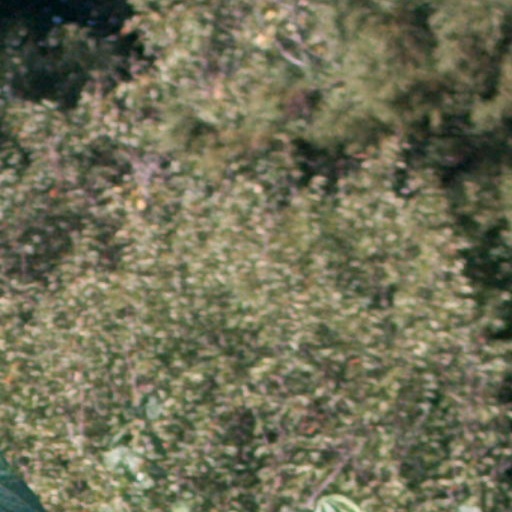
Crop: cassava